Star Trek: Lower Decks

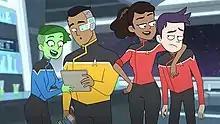
The main characters of "Lower Decks" (L-R): D'Vana Tendi, Sam Rutherford, Beckett Mariner, and Brad Boimler. Creator Mike McMahan wanted them to have a "prime time look" similar to series like "The Simpsons", while the uniforms were based on unused designs for the 1994 film "Star Trek Generations".

After McMahan won over executives with his initial pitch, Secret Hideout moved forward with the series. It was marketed to different platforms and networks before being picked up by CBS All Access, the streaming service that was releasing "Discovery", who officially ordered two seasons on October 25, 2018. Titled "Star Trek: Lower Decks", it was the service's first original animated series and the first animated "Star Trek" series since the 1973–74 series "". McMahan was set to create, write, and executive produce alongside Kurtzman, Secret Hideout's Heather Kadin, Rod Roddenberry (the son of "Star Trek" creator Gene Roddenberry) and Trevor Roth of Roddenberry Entertainment, and veteran animation executive-turned-producer Katie Krentz of the newly formed CBS Eye Animation Productions. In January 2019, Kurtzman said the series would not be ""Rick and Morty" in the world of "Star Trek"" and would have its own tone, but would "skew slightly more adult". In July, McMahan said the consisted of 10 episodes and would be released in 2020.